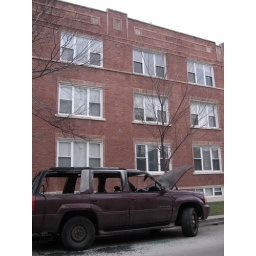
burned out truck in front of my building